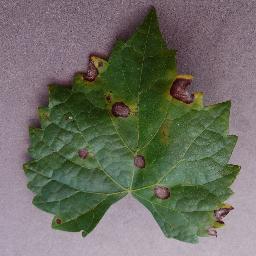
Label: Grape___Black_rot